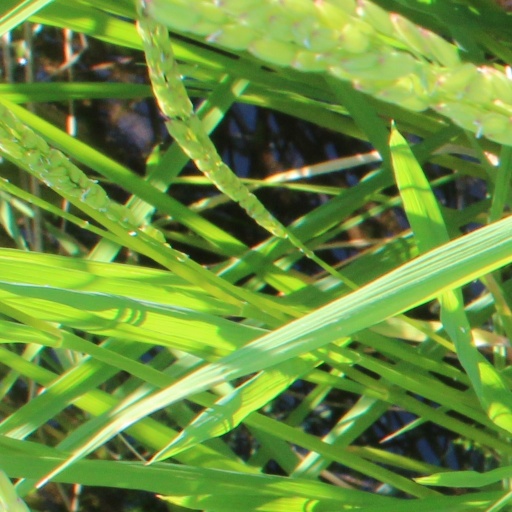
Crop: rice